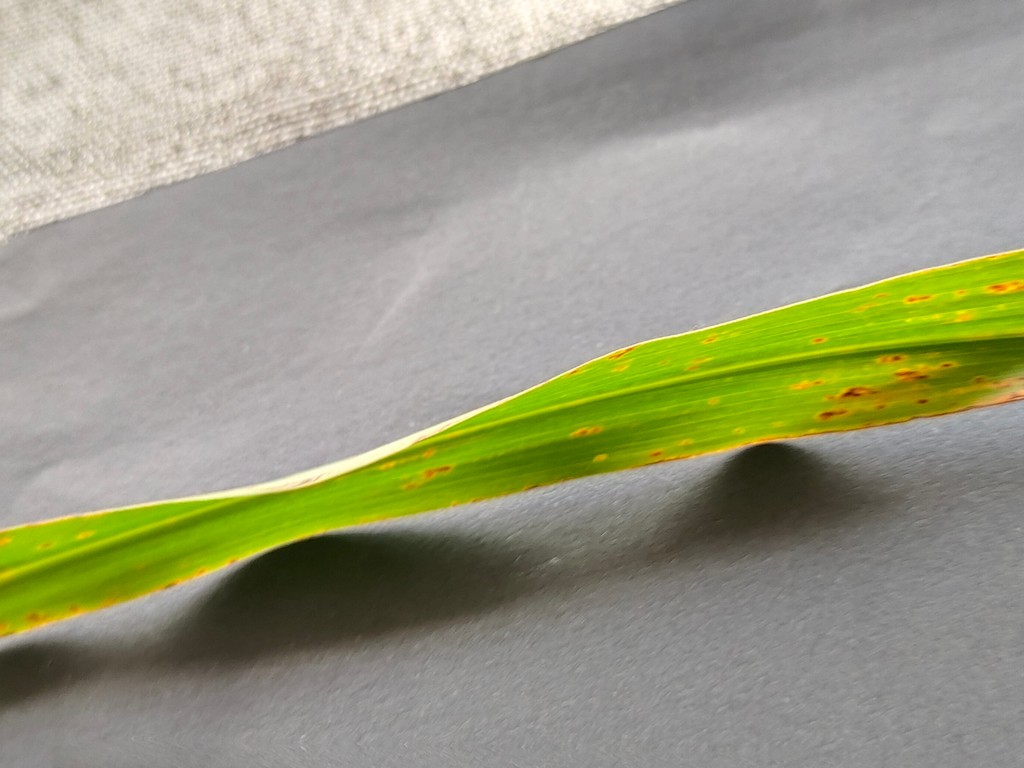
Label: Unhealthy